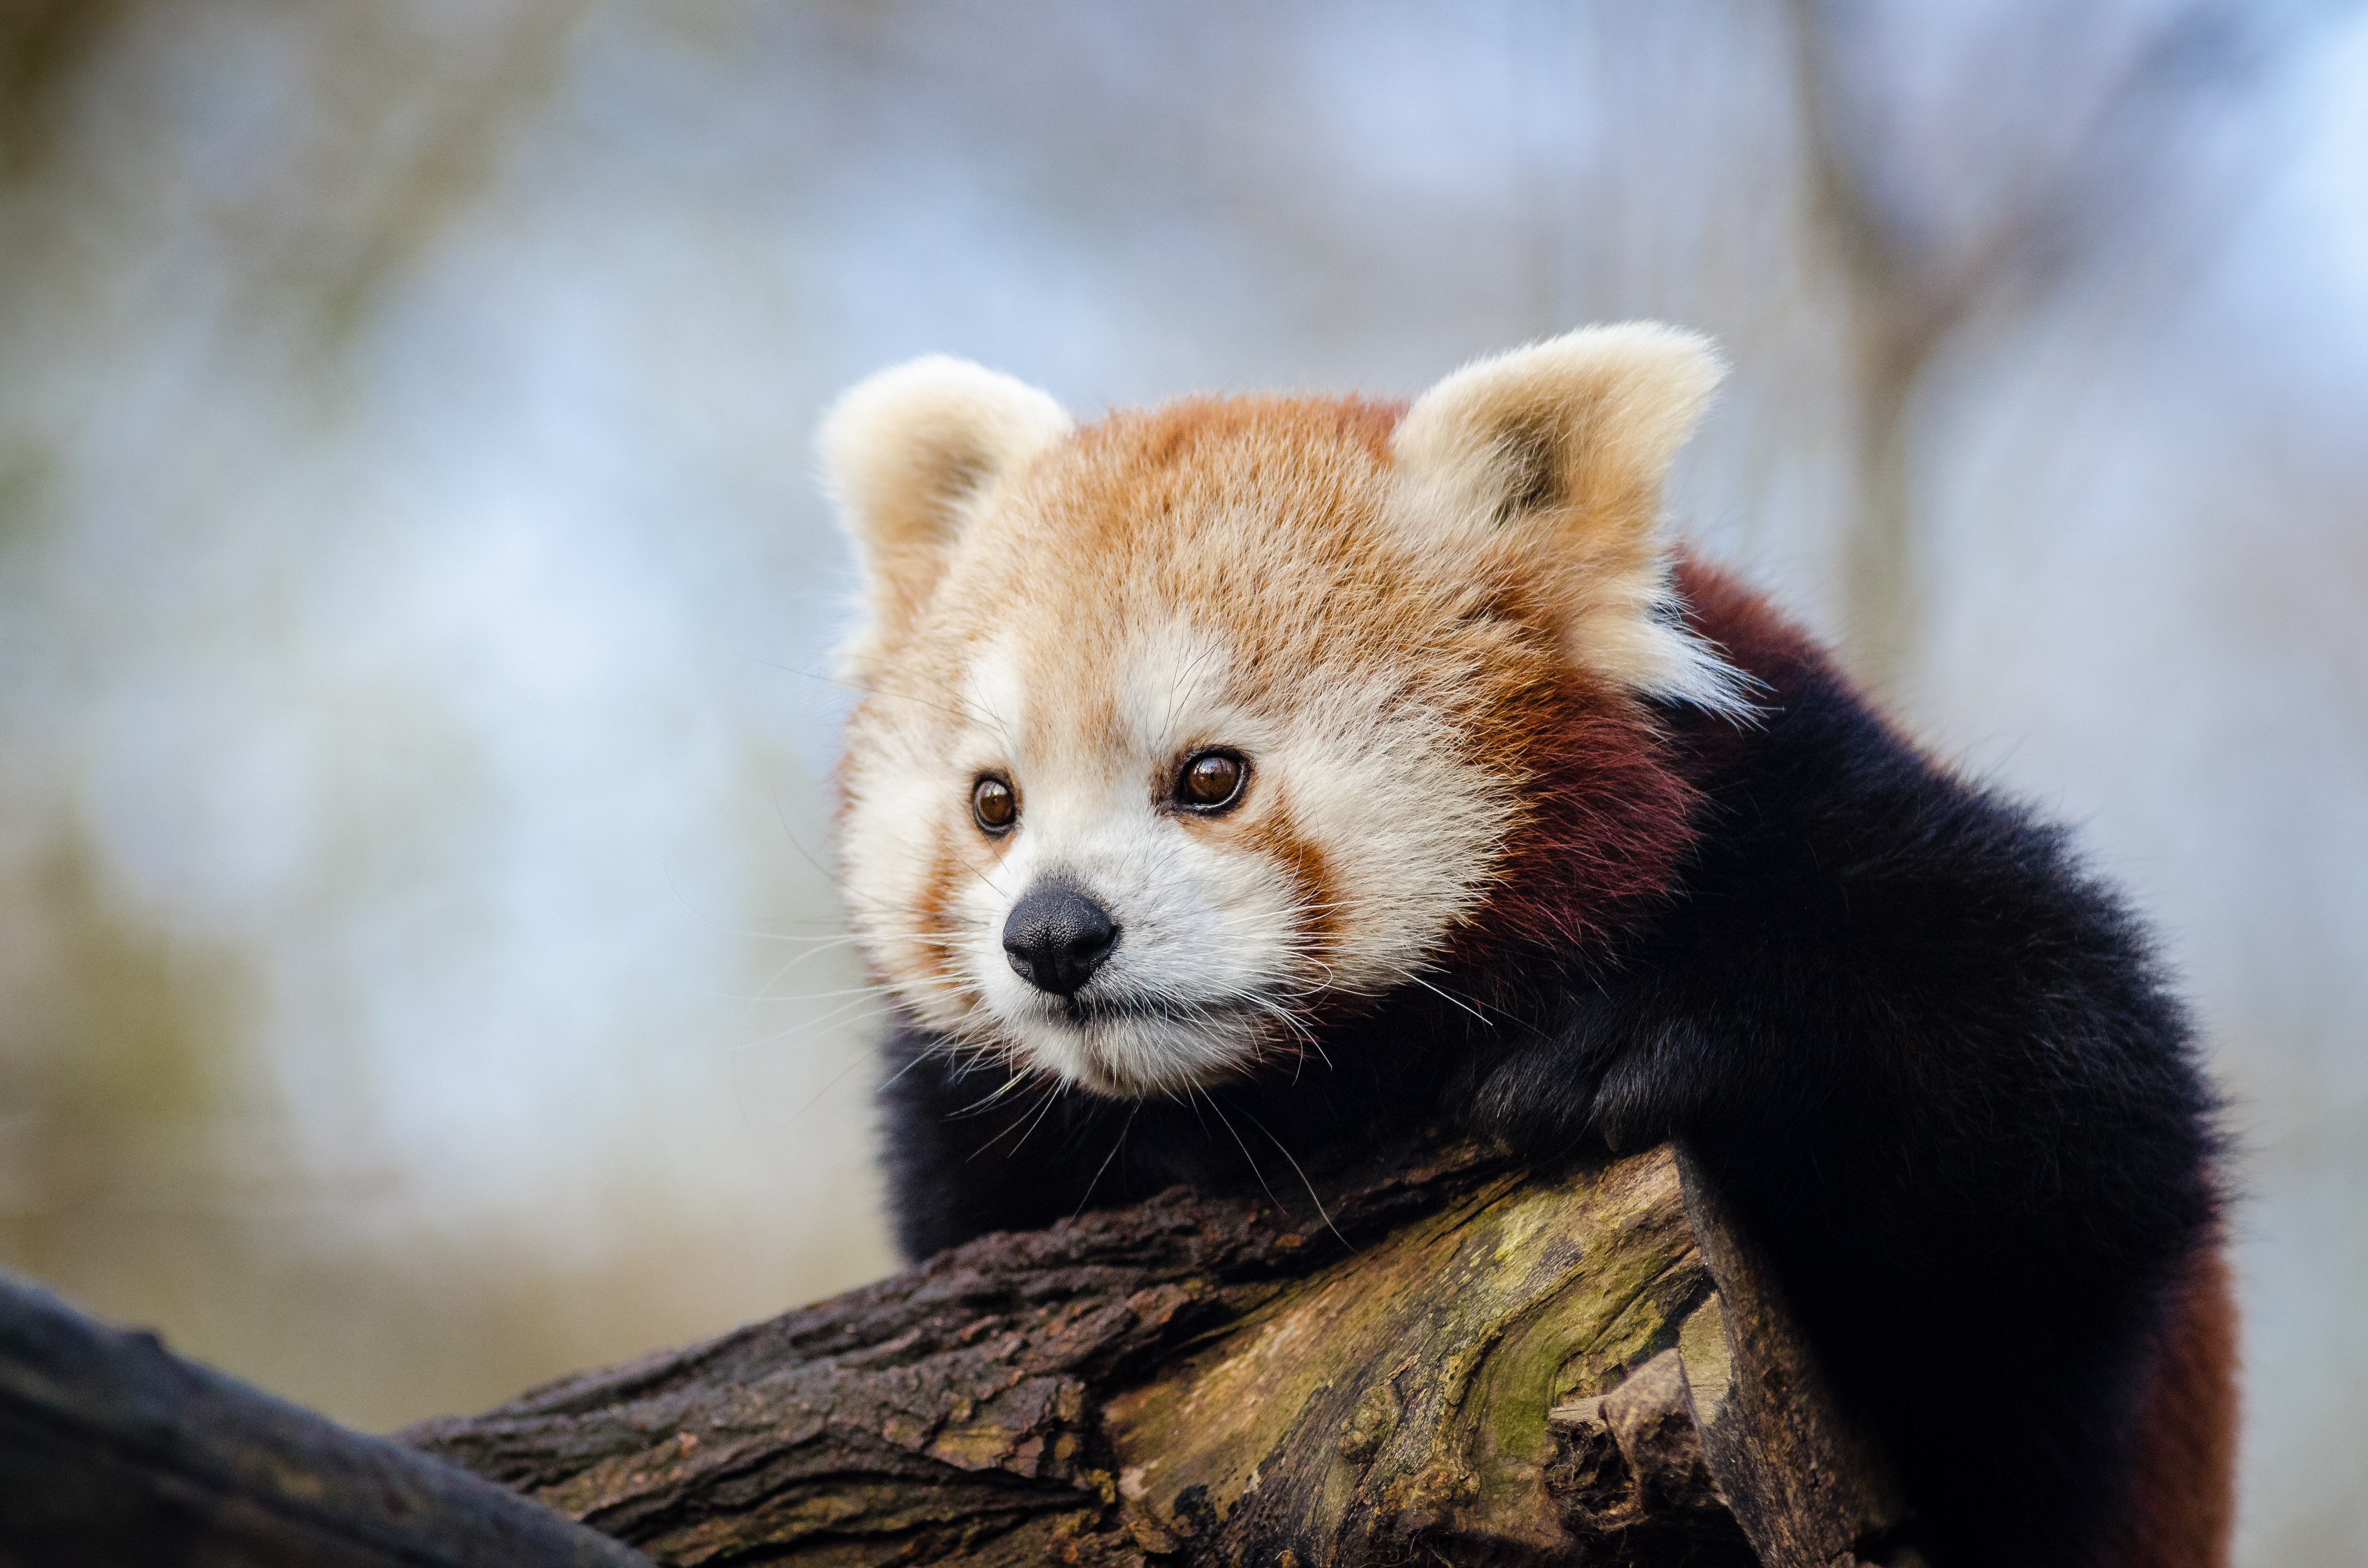
tree, nature, bokeh, vintage, sweet, fall, feet, animal, cute, female, bear, wildlife, zoo, fur, orange, young, green, high, red, foot, autumn, mammal, nikon, fauna, red panda, panda, 2015, face, nose, whiskers, paw, tail, animals, ears, endangered, vertebrate, germany, deutschland, herbst, natur, paws, tier, iso, fell, gesicht, baum, adorable, bamboo, d7000, roter, kleiner, niedlich, sues, suess, species, bedrohte, tierart, tierpark, weiblich, jungtier, jung, ohren, schwanz, nase, bedroht, ailurus, fulgens, mozilla, firefox, gr n, s s, giant panda, carnivoran, dog breed group